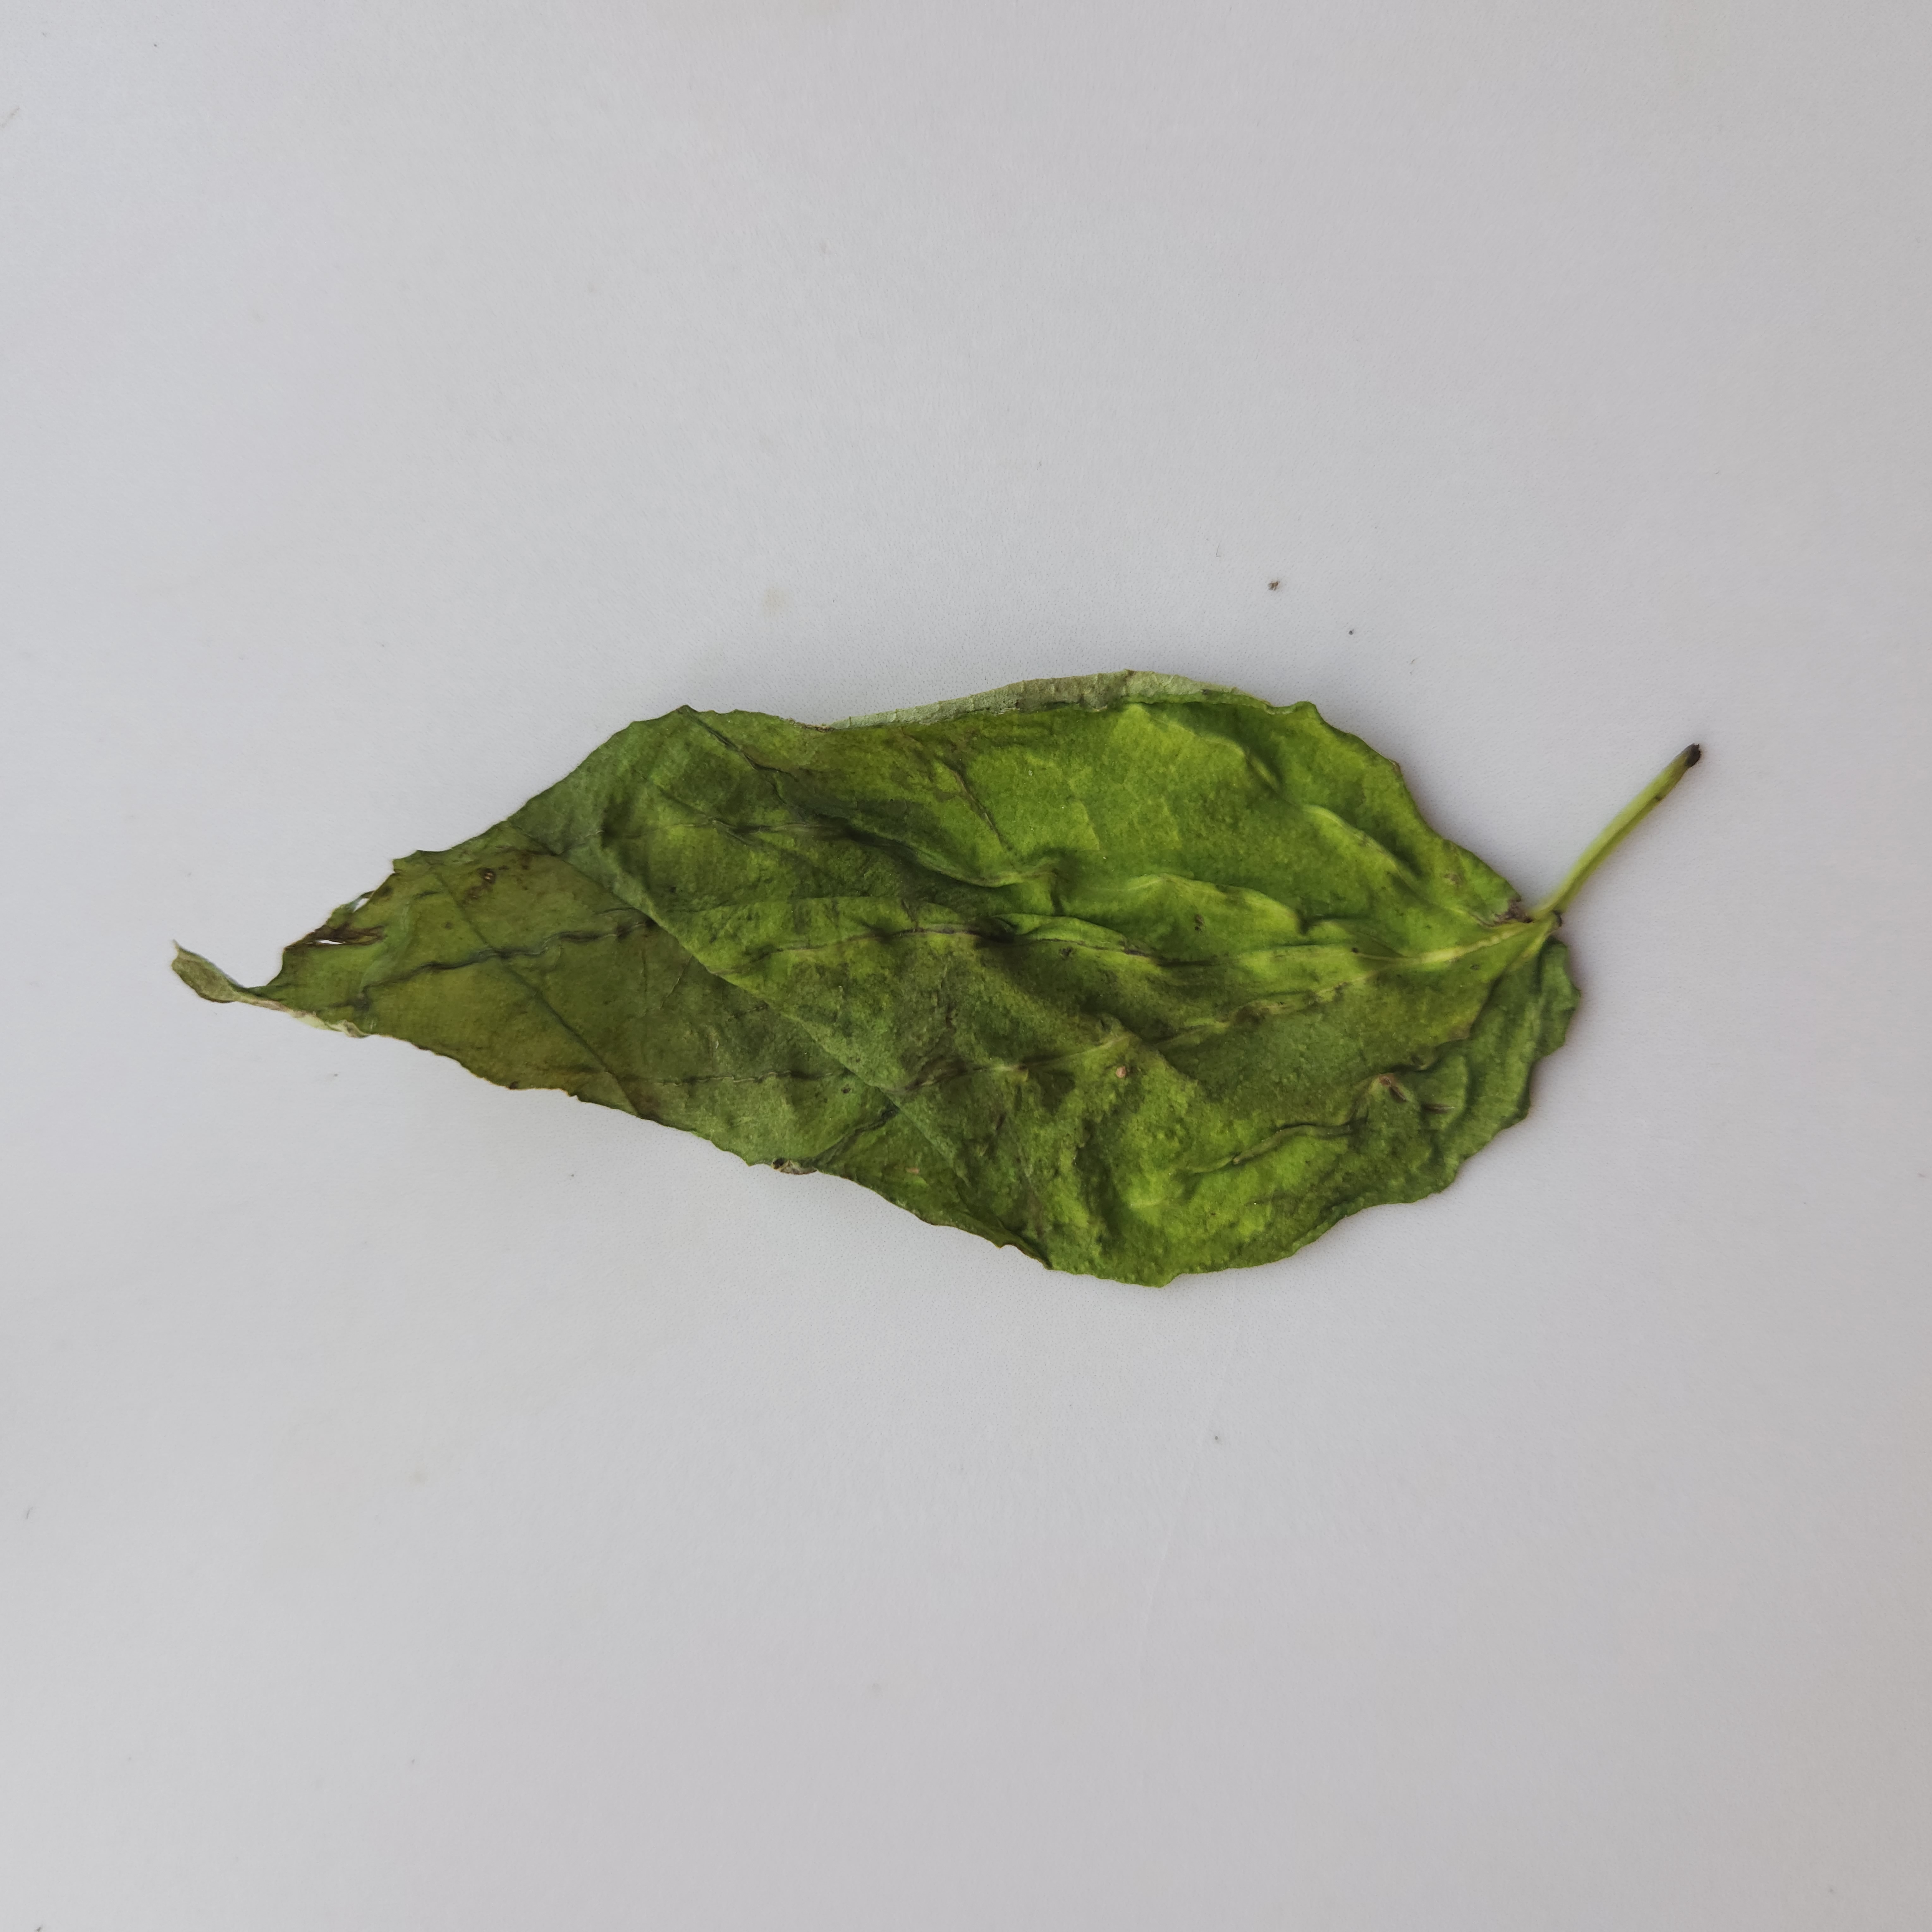
Label: Dried